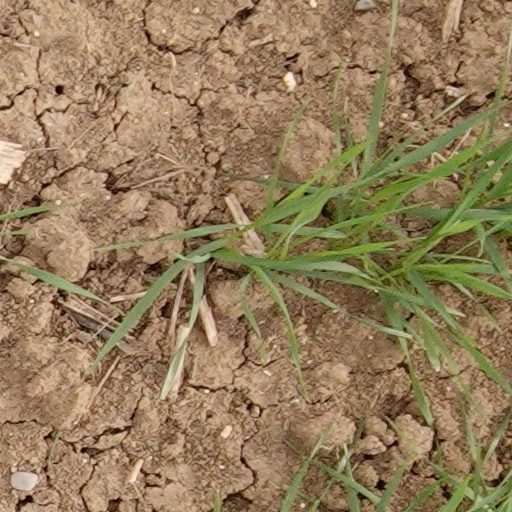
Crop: wheat